289 Nenetta

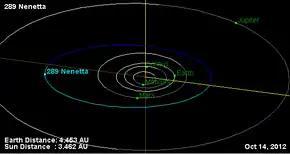
Orbital diagram

289 Nenetta is an A-type asteroid with a diameter of . It was discovered by Auguste Charlois on 10 March 1890 in Nice, France. The asteroid is orbiting the Sun at a distance of with an eccentricity (ovalness) of 0.204 and an orbital period of . The orbital plane is inclined at an angle of 6.7° to the plane of the ecliptic.